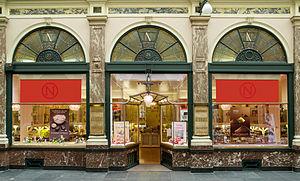
Jean Neuhaus (1877-1953) est un chocolatier belge, petit-fils de Jean Neuhaus et fils de Frederic Neuhaus. Il a été classé parmi les 100 plus grands belges lors de l'émission Les Plus Grands Belges.
Louise Agostini est une chocolatière belge, inventrice du ballotin et femme de Jean Neuhaus, l'inventeur de la praline.
Neuhaus est une société belge fondée en 1857, par Jean Neuhaus un pharmacien venu de Suisse. Cette société vendait à l'origine des confiseries pharmaceutiques dans les galeries royales Saint-Hubert à Bruxelles. Pour combler ses clients dans sa pharmacie, Frédéric Neuhaus eut l'idée d'enrober ses médicaments d'une couche d'un délicieux chocolat et celle-ci va petit à petit vendre plus en plus de chocolat. En 1912, son petit-fils développa cette idée en créant la première praline belge telle que nous la connaissons aujourd'hui : un chocolat délicatement fourré, à la place d'un médicament.
Jean Neuhaus est le fondateur de la chocolaterie Neuhaus, alors à l'époque une pharmacie-confiserie. Il est le père de Frederic Neuhaus et le grand-père de Jean Neuhaus Junior. Selon certaines sources, il est le frère de Charles Neuhaus, fondateur de Côte d'Or, selon d'autres l'homonymie est totalement fortuiteou le lien est non-établi.